Het Loo Palace

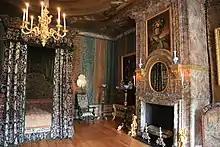
Queen Mary's bedroom

After the elder House of Orange-Nassau had become extinct with the death of William III in 1702, he left all his estates in the Netherlands to his cousin Johan Willem Friso of the House of Nassau-Dietz in his Last Will. However, Frederick I of Prussia claimed them, as he also descended from the princes of Orange, and the Houses of Orange-Nassau and Hohenzollern had, a few generations before, made an inheritance contract. Therefore, most of the older properties, though not including Het Loo, were in fact taken over by the Hohenzollerns, who never lived there. Johan Willem Friso's son, William IV, Prince of Orange, finally took over Paleis Het Loo, Soestdijk Palace, as well as Huis ten Bosch Palace near The Hague. His widow later bought back several of the older properties in and around The Hague from Frederick William I of Prussia in 1732.